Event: Nepal Earthquake
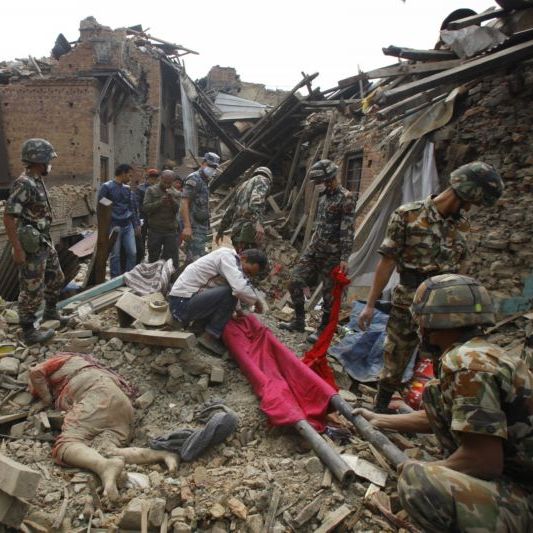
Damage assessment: damage